Hallwood, Cheshire

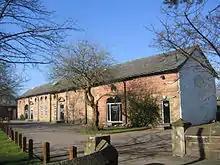
Former stables of Hallwood, now a function room

It originated as a moated house which was possibly the home of the keeper of the deer park called Halton Park or Northwood to the south of Halton, and which was probably built in the second half of the 15th century.